Akkawi
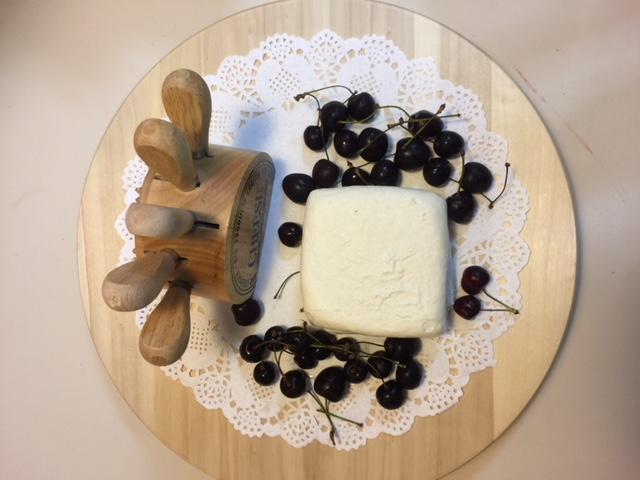
Also known as:
ar - Arabic: جبنة عكاوي
de - German: Akkawi
es - Spanish: Queso akkawi
fa - Persian: عکاوی
fr - French: Fromage de Saint Jean d'Acre
he - Hebrew: גבינה עכואית
jv - Javanese: Akkawi
ko - Korean: 악카 치즈
lv - Latvian: Akavi siers
ms - Malay: Akkawi
pt - Portuguese: Akkawi
ru - Russian: Аккави
uk - Ukrainian: Акаві
uz - Uzbek: Akkavi
vi - Vietnamese: Akkawi
Category: cheese (cheese)
Cuisine: Israeli, Palestinian, Lebanese, Jordanian, Syrian, Egyptian, Cypriot
Associated cuisines: Israeli, Palestinian, Lebanese, Jordanian, Syrian, Egyptian, Cypriot
Area: Akka, Acre
Countries: Israel, Palestine, Lebanon, Jordan, Syria, Egypt, Cyprus
Region: Western Asia, Northern Africa, , ,
It is a white brine cheese, commonly made with pasteurized cow's milk, but can also be made with goat or sheepmilk. It is commonly used as a table cheese eaten by itself or paired with fruit.